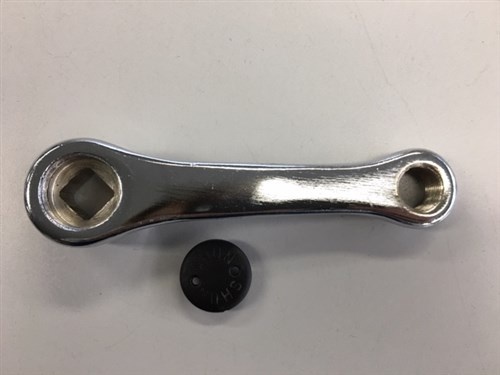
Linke Kurbel V / Unicycle 16 Zoll
Brand: Fahrradzubehor.de
Linke Kurbel V / Unicycle 16 Zoll
Category: Sporting Goods > Outdoor Recreation > Cycling > Unicycle Accessories > Unicycle Pedals